Ioannis Frangoudis

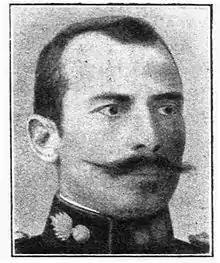
Photo of Frangoudis 1896

Ioannis Frangoudis (1863 – 19 October 1916) was a Greek Cypriot Military officer, athlete and Olympic shooter. He served in the Hellenic Army reaching the rank of Colonel, and represented the kingdom of Greece in the 1896 Summer Olympics in Athen. Frangoudis is the only Greek athlete who has won a gold, a silver and a bronze medal in a single Olympic.